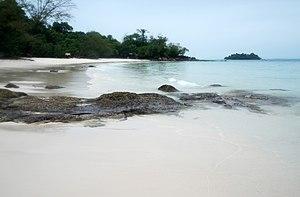
Cette page liste les îles du Cambodge. Toutes ces îles ont plusieurs noms et certaines ont parfois le même nom. Les anciens noms malais et de la période coloniale française sont encore en usage ou ont fusionné avec les noms khmer. La romanisation individuelle et non-standardisée de l'écriture khmer ont eu pour conséquence la coexistence de différentes variantes dans l'écriture du nom de ces îles.